Celsius (crater)

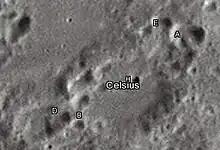
Celsius crater and its satellite craters taken from Earth in 2012 at the University of Hertfordshire's Bayfordbury Observatory with the telescopes Meade LX200 14" and Lumenera Skynyx 2-1

By convention these features are identified on lunar maps by placing the letter on the side of the crater midpoint that is closest to Celsius.